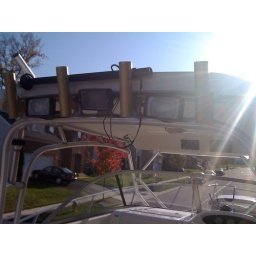
Pole holders on hard top, shredder lights, running light on black pole lays sideways mount is above and center on hardtop.